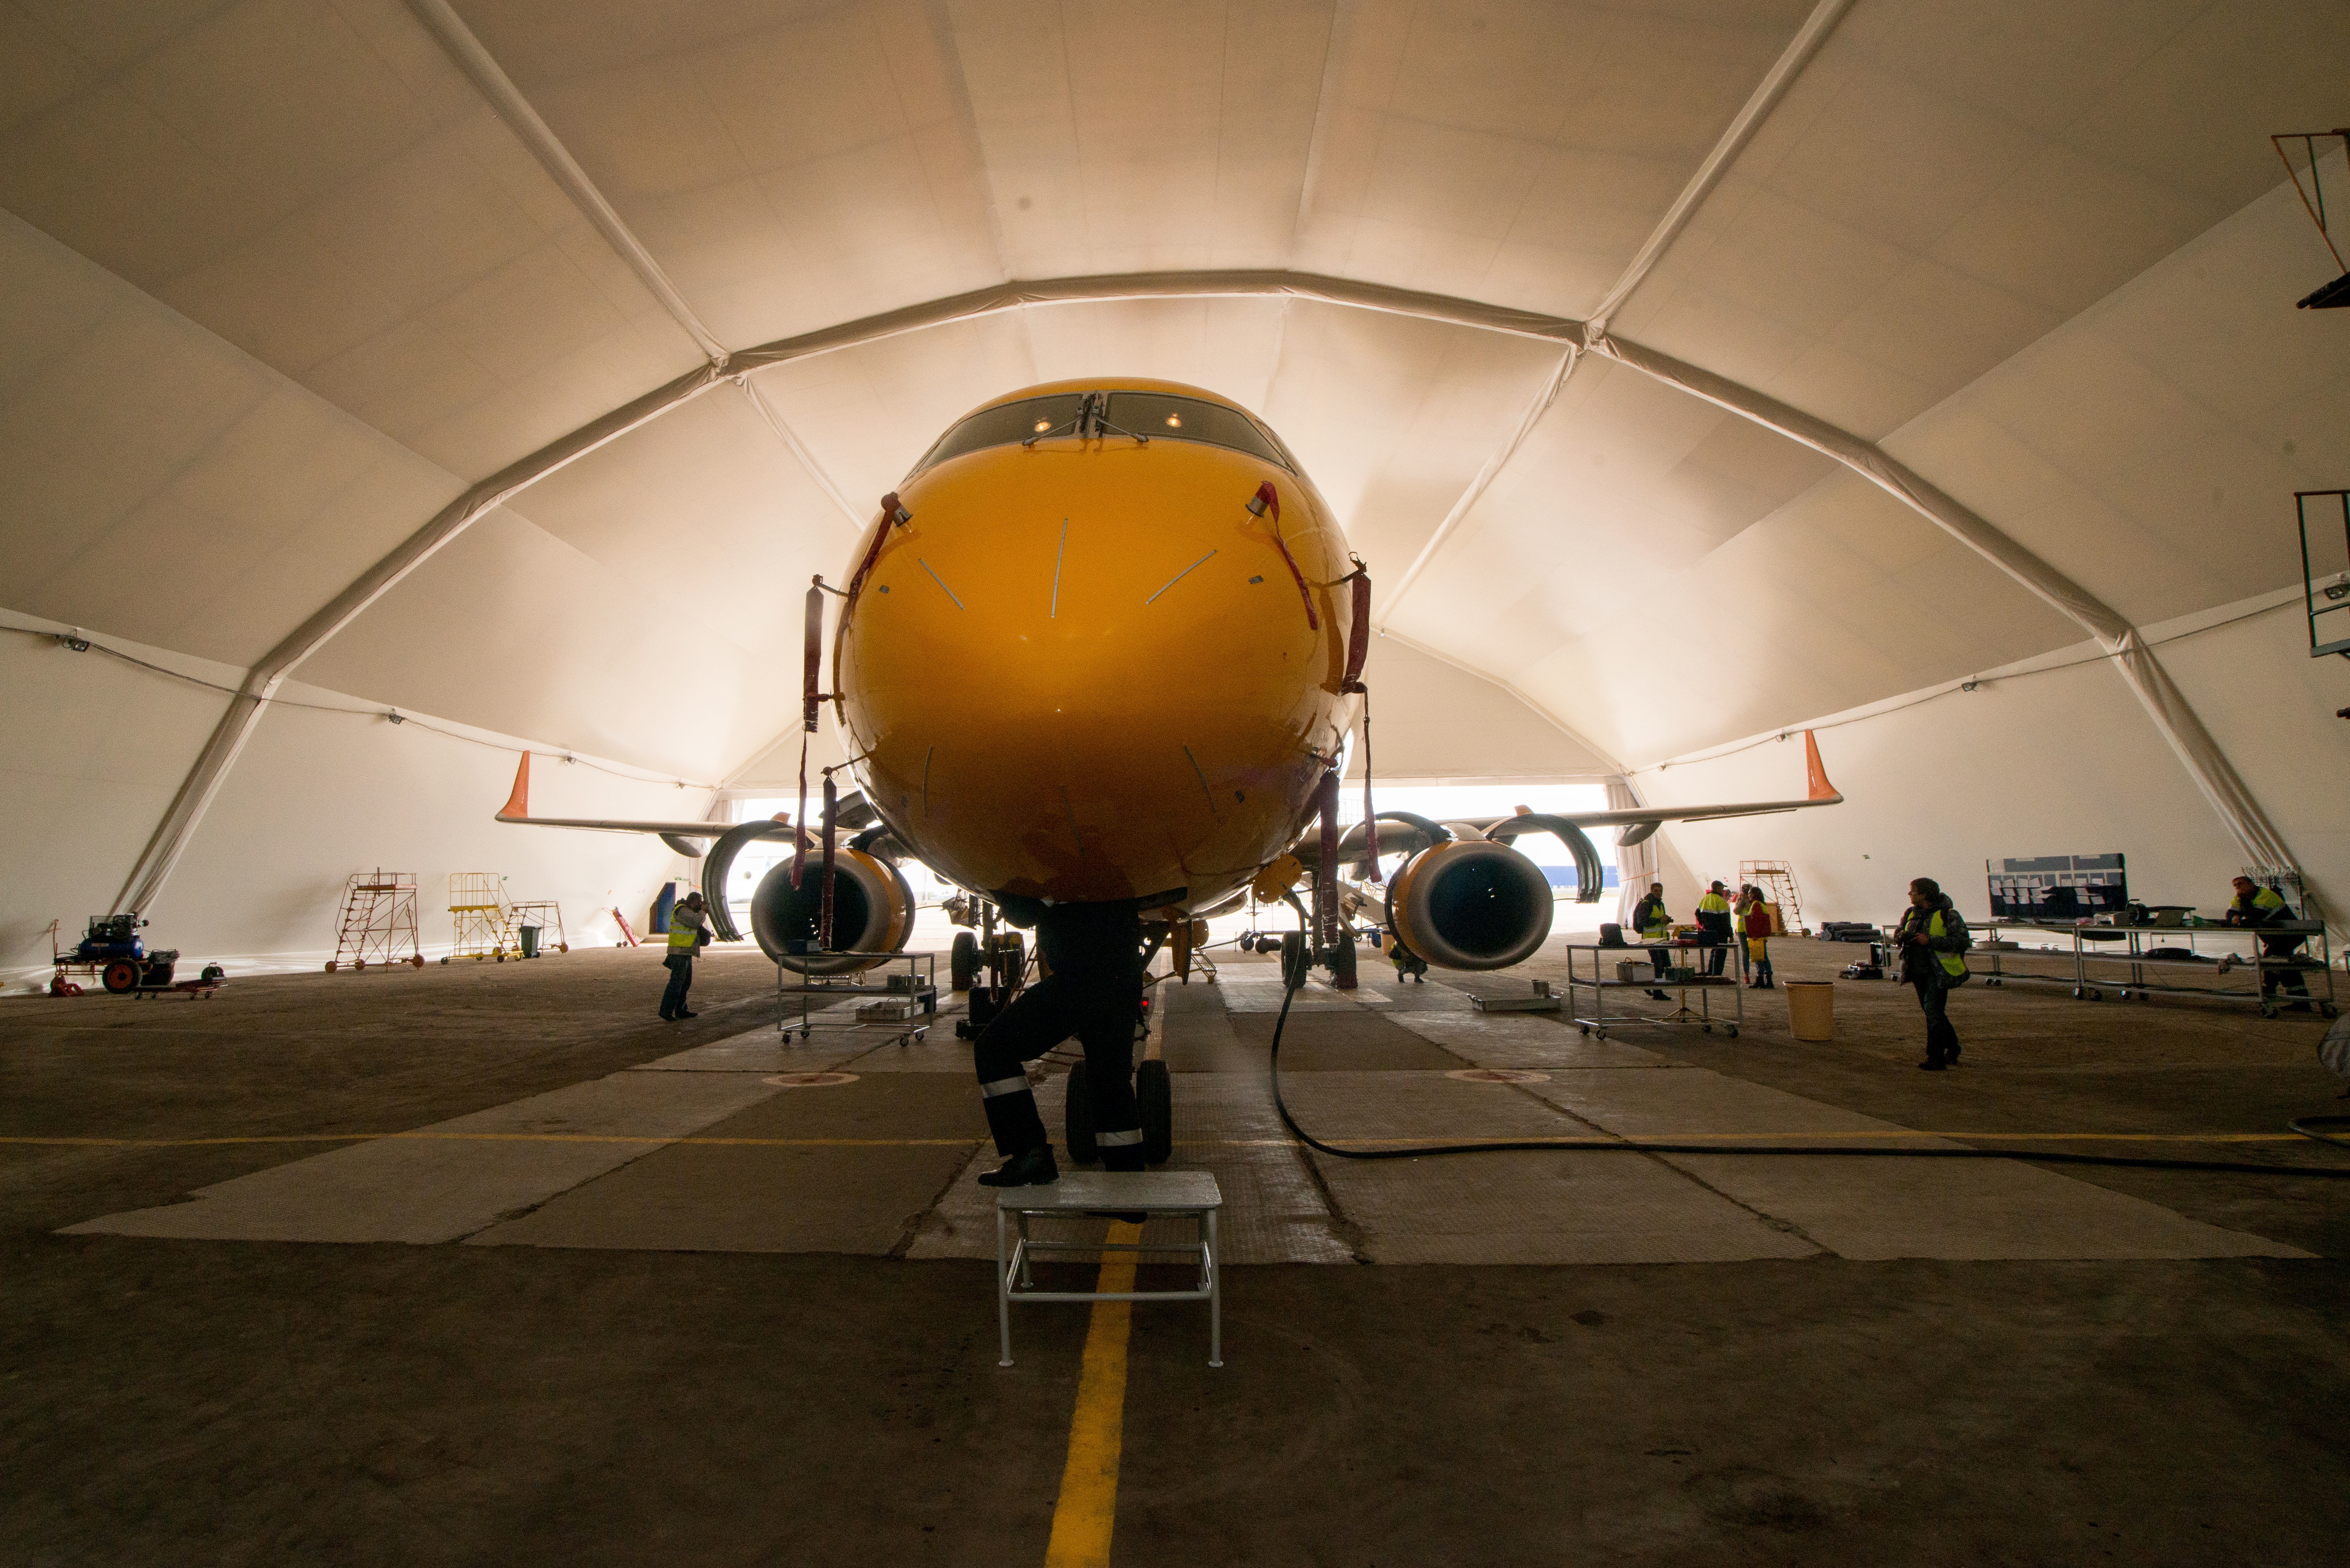
airplane, aircraft, vehicle, airline, aviation, flight, space, airliner, hangar, tourist attraction, air force, atmosphere of earth, aerospace engineering, aircraft engine